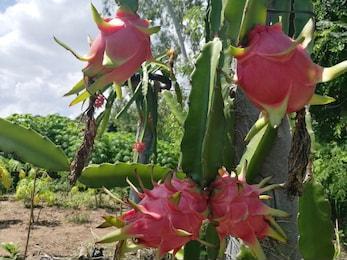
Label: Dragonfruit